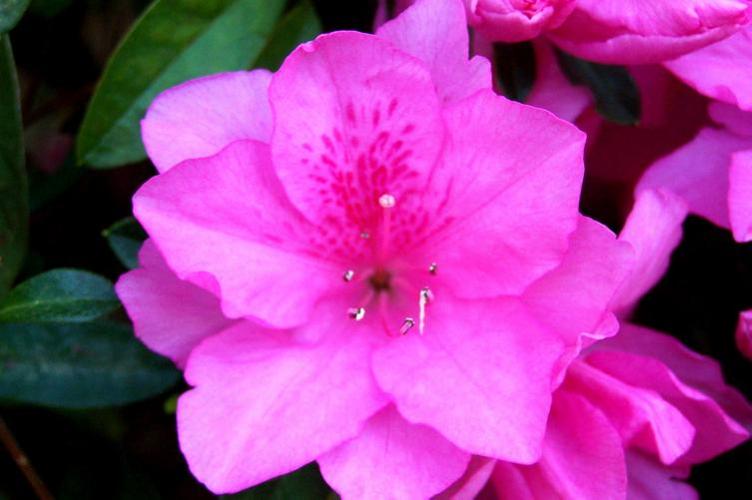
Label: azalea